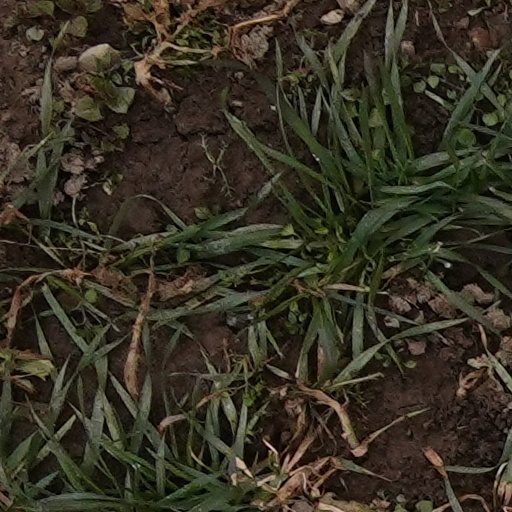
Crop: wheat